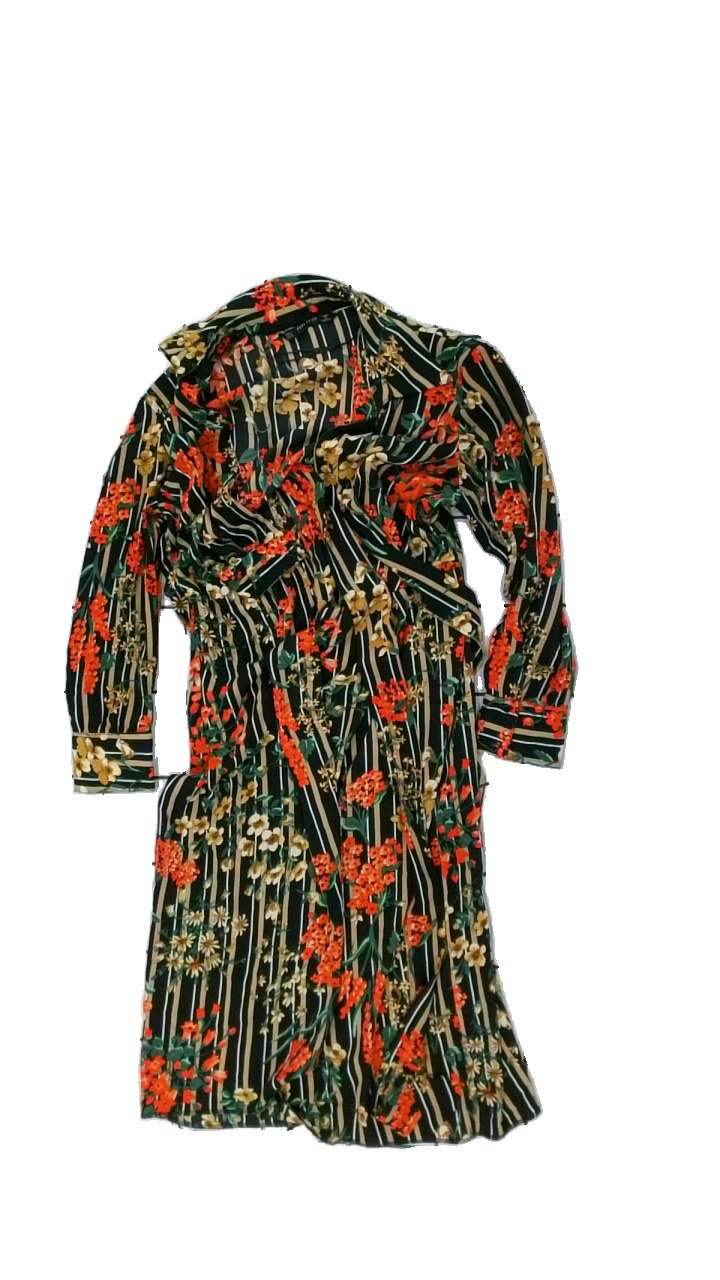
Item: Robe (Ladies)
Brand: Zara
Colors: Multicolor, Black, Beige, Red
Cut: Regular
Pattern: Floral print
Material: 100% poly
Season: All
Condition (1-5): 3
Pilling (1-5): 4
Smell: Minor
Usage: Reuse
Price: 50-100